Yeoman (household servant)

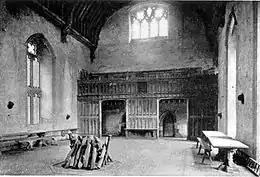
Great Hall at Penshurst Place built in 1341. Very little remodeling had occurred when this photo was taken in 1915. The Great Hall was the multi-purpose public room of the lord's household. The fire pit in the middle of the floor was used for heating, not cooking. The kitchen was located behind the screen passage.

One of the earliest documented uses of Yeoman, it refers to a servant or attendant in a late Medieval English royal or noble household. A Yeoman was usually of higher rank in the household hierarchy. This hierarchy reflected the feudal society in which they lived. Everyone who served a royal or noble household knew their duties, and knew their place. This was especially important when the household staff consisted of both nobles and commoners. There were actually two household hierarchies which existed in parallel. One was the organization based upon the function (duty) being performed. The other was based upon whether the person performing the duty was a noble or a commoner.